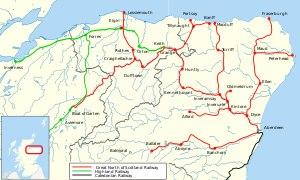
La Great North of Scotland Railway, était l'une des plus petites des cinq grandes compagnies ferroviaires écossaises avant le regroupement des compagnies dans le « Railways Act 1921 ». La GNSR était chargée des services dans le nord-est de l'Écosse.